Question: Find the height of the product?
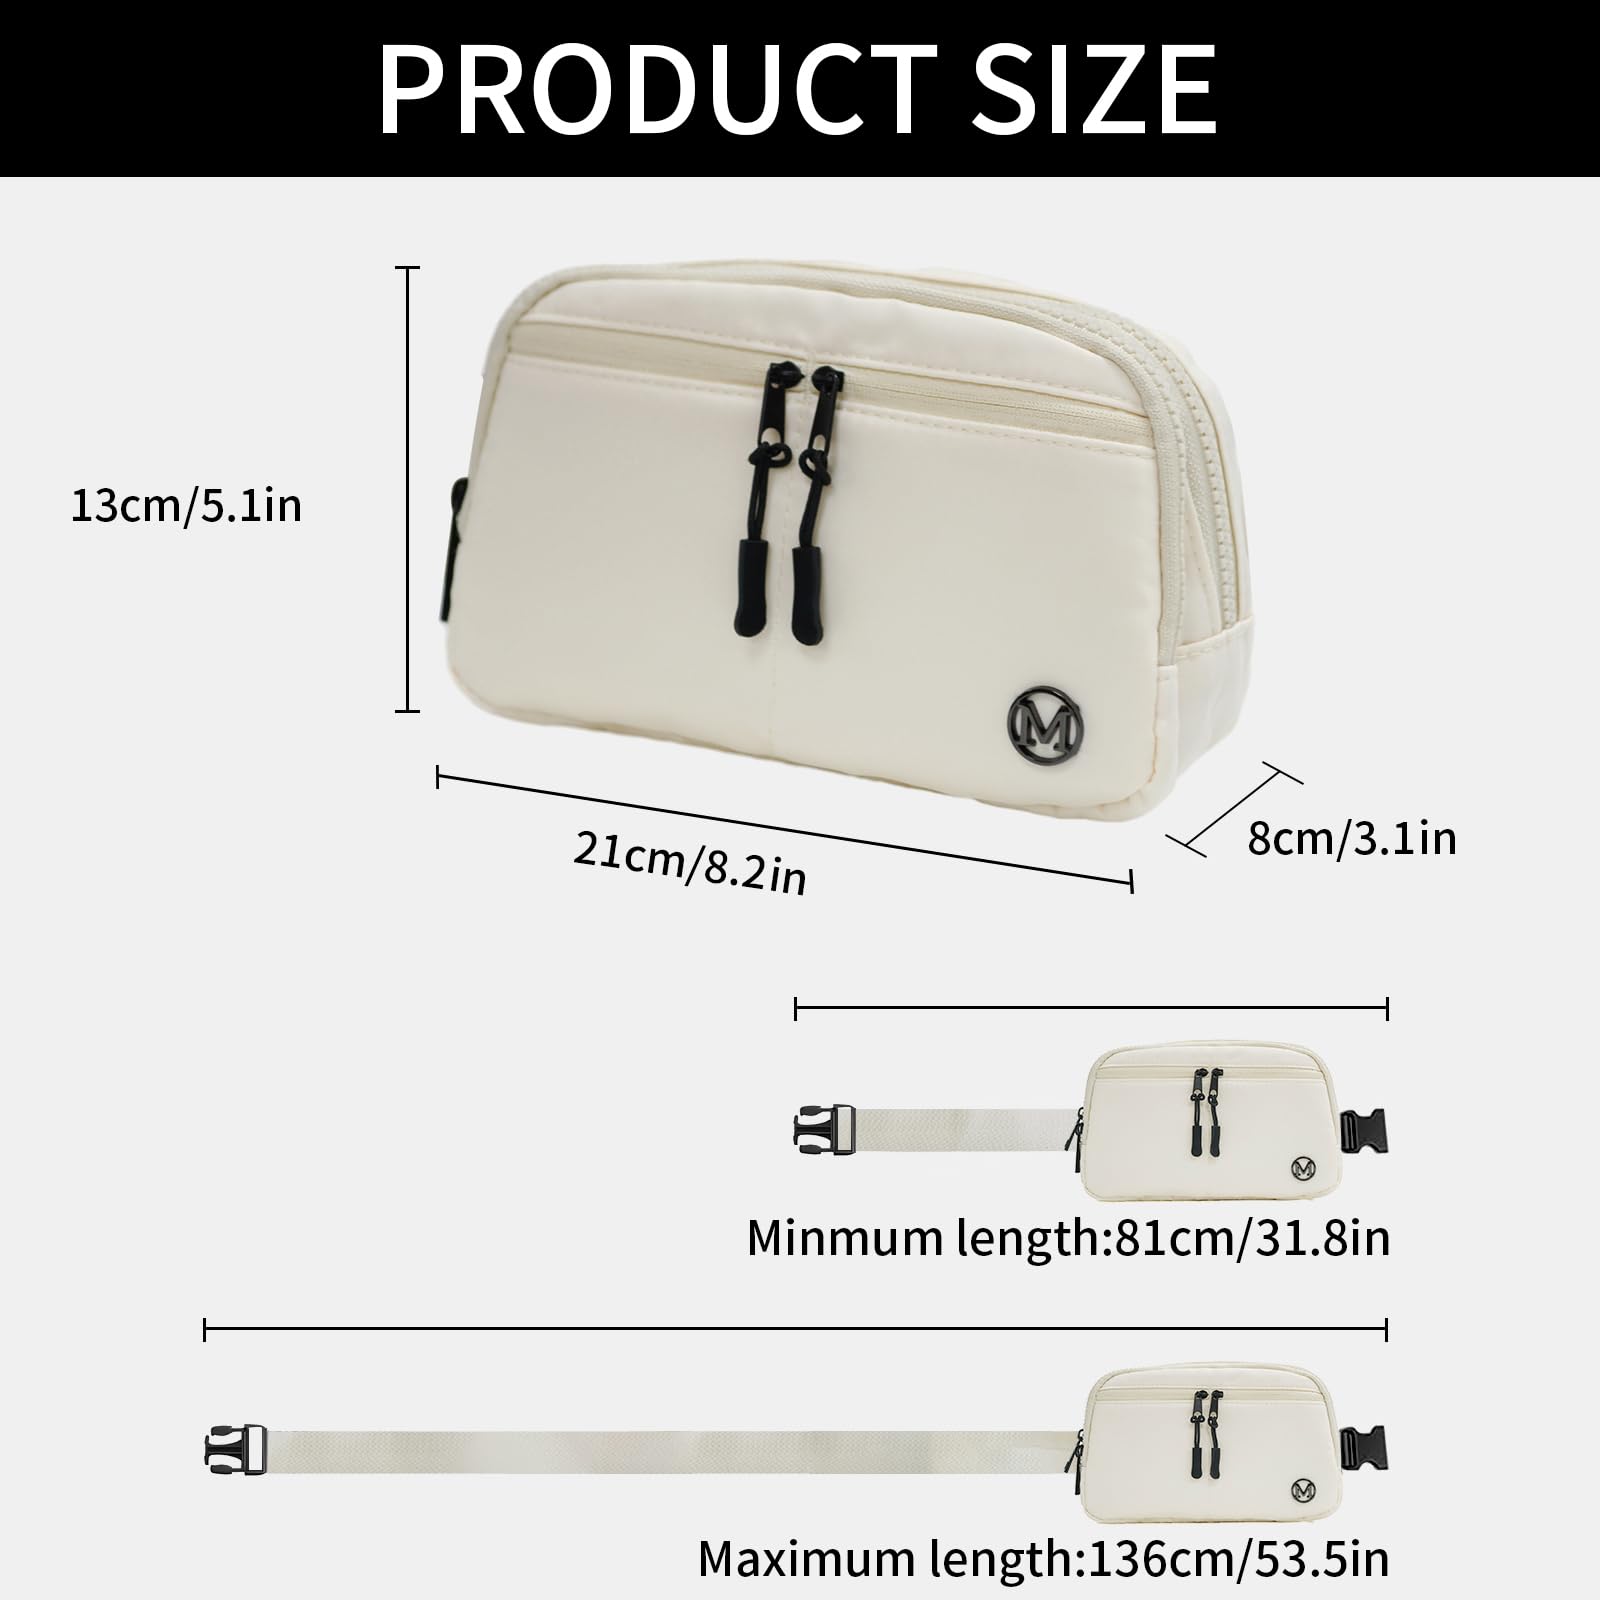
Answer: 13.0 centimetre